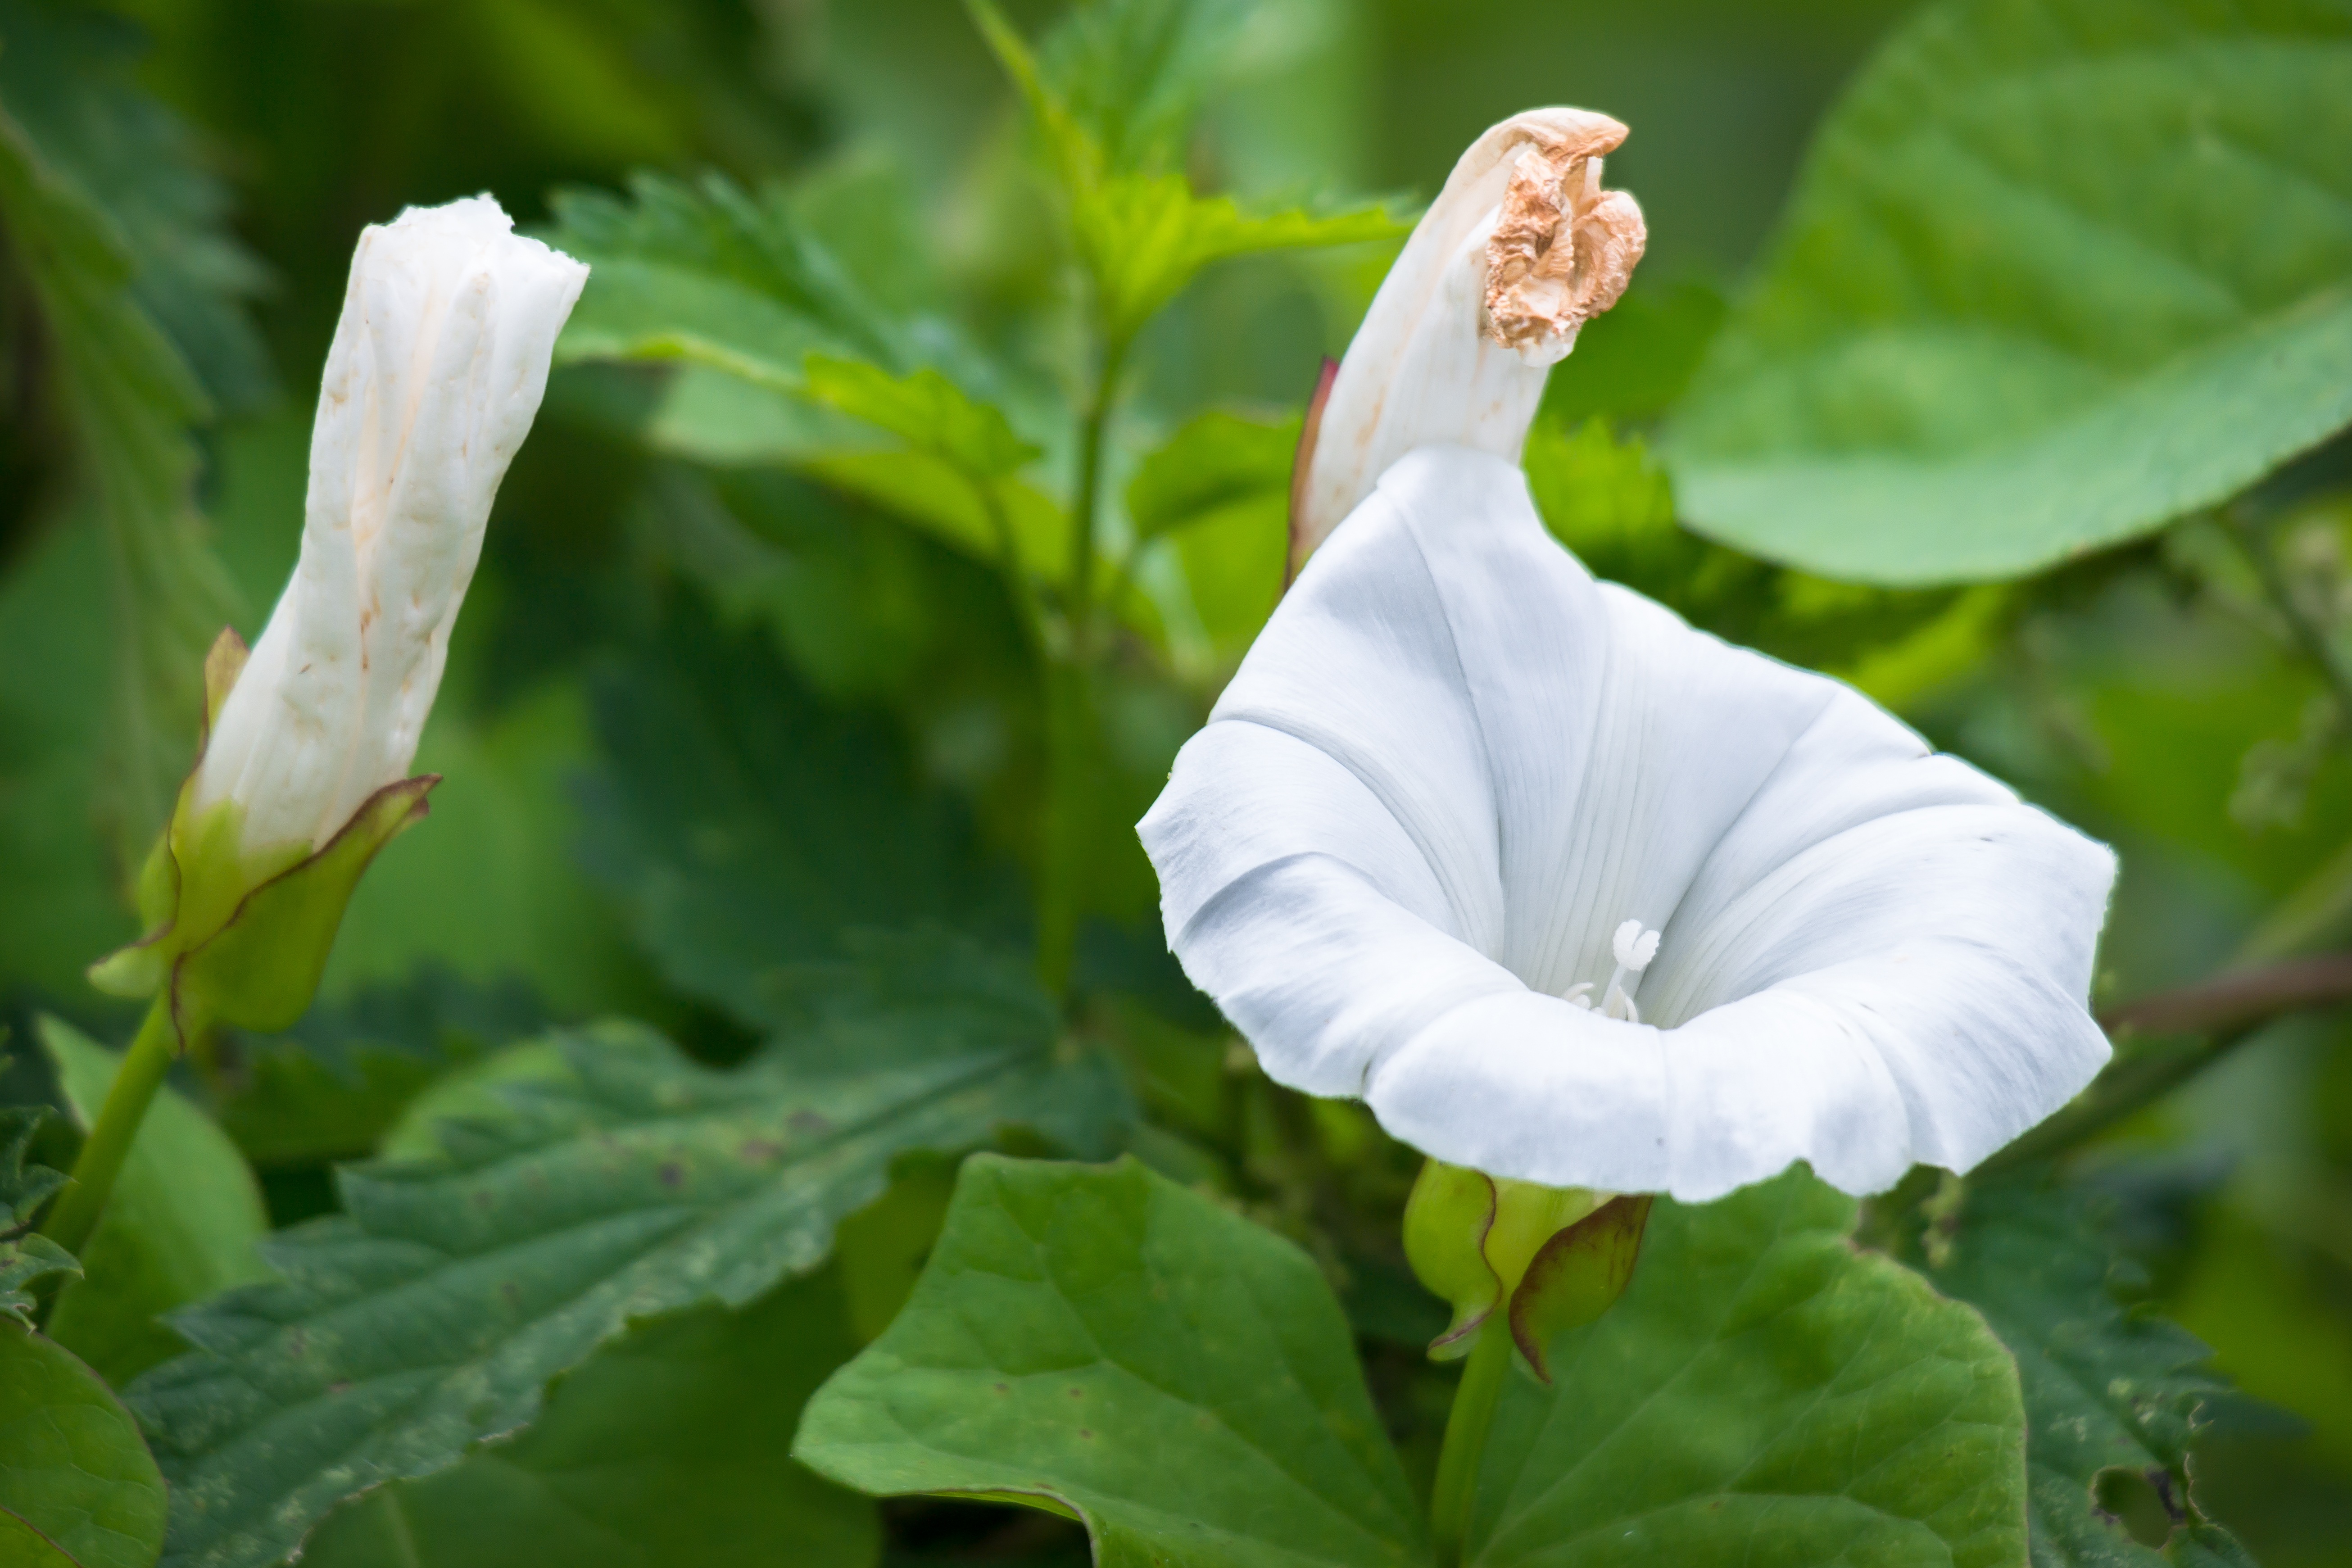
blossom, plant, white, leaf, flower, bloom, green, botany, climber, flora, wildflower, weed, bud, moonflower, macro photography, flowering plant, wind greenhouse, bindweed, funnel flower, trichterf rmig, farmland winds, land plant, datura inoxia